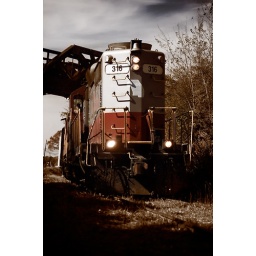
Number 316 crosses under the Jasper wooden bridge along the GNRR...